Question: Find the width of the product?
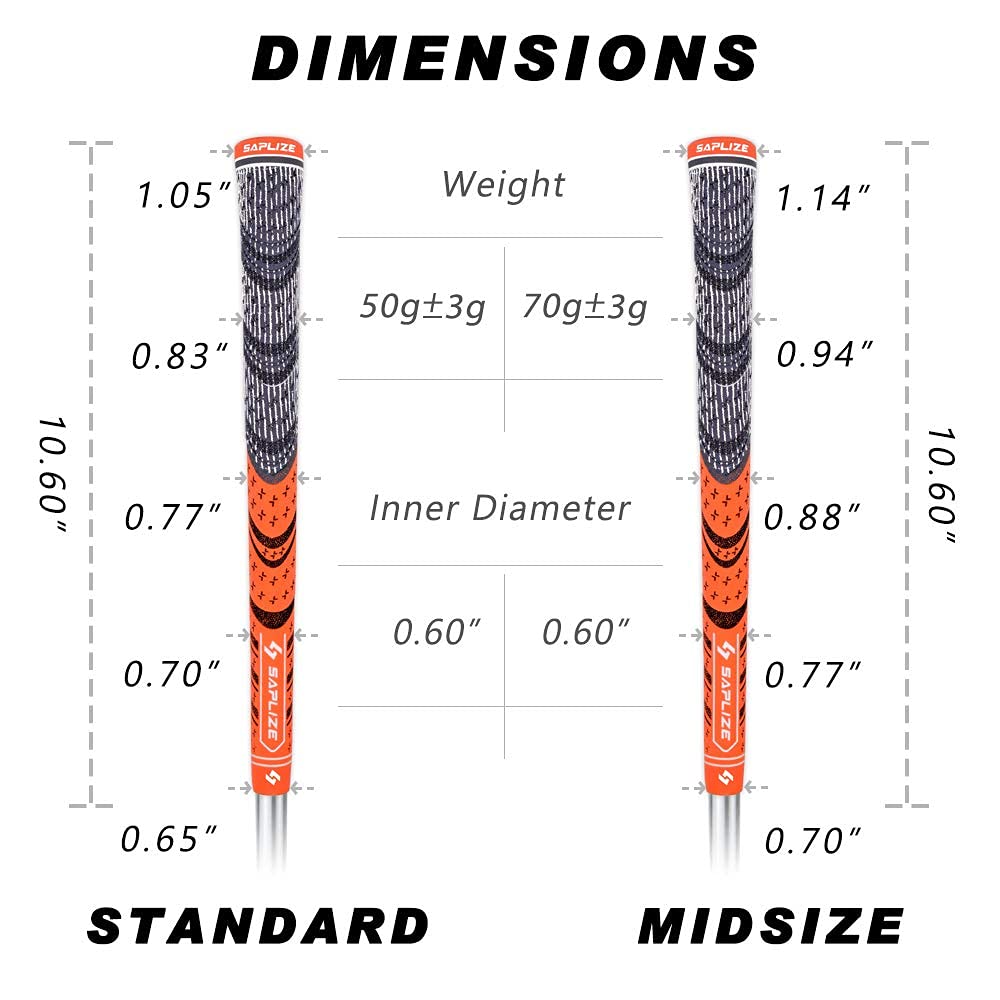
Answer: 1.05 inch